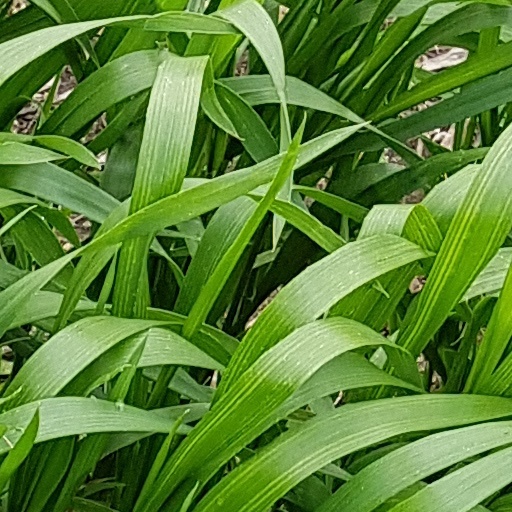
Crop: wheat